Rancho Tulucay

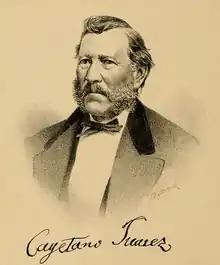
Rancho Tulucay was granted to Californio ranchero Cayetano Juárez in 1841

Rancho Tulucay was a Mexican land grant in present day Napa County, California given in 1841 by Governor pro tem Manuel Jimeno to Cayetano Juarez. The Tulucay name originates with the names Tulkays and Ulucas that were applied to the inhabitants of Tuluka, a Patwin village in the area. The grant was on the east side of the Napa River, between Soscol Creek on the south, and Sarco Creek on the north.